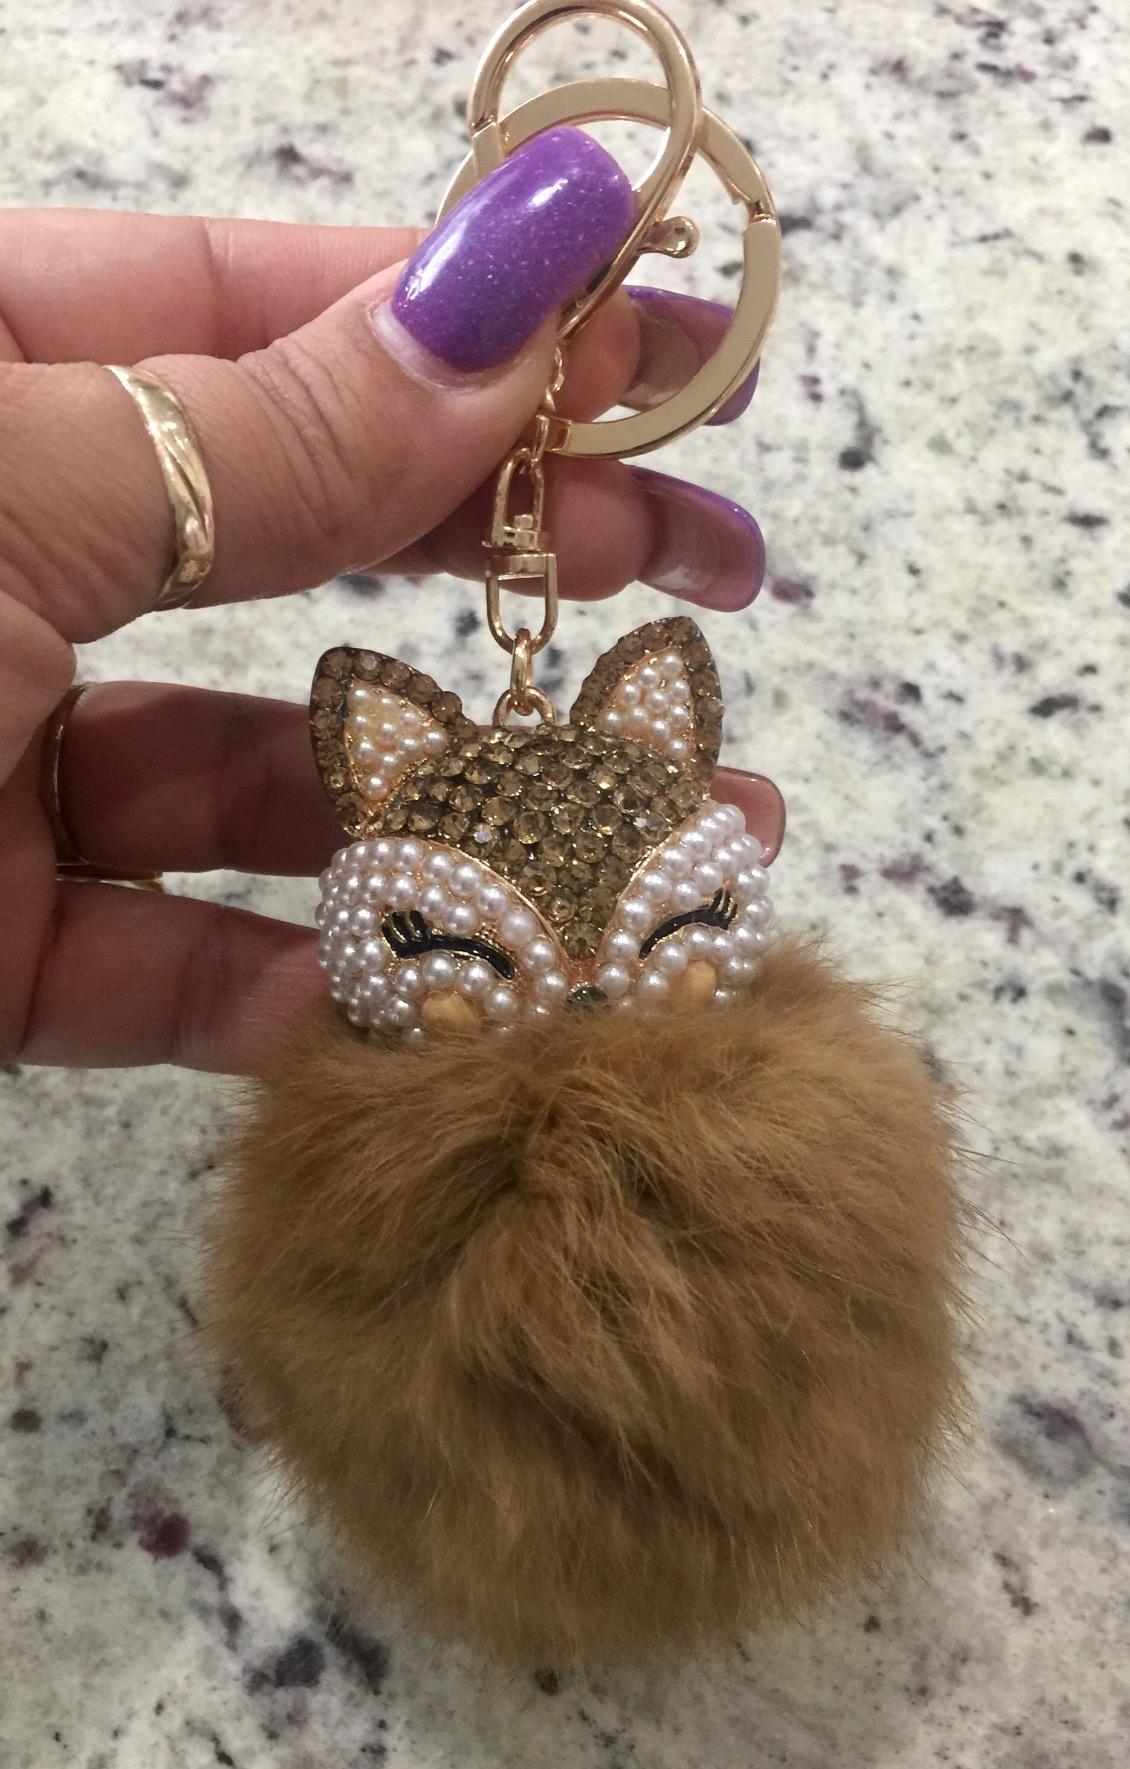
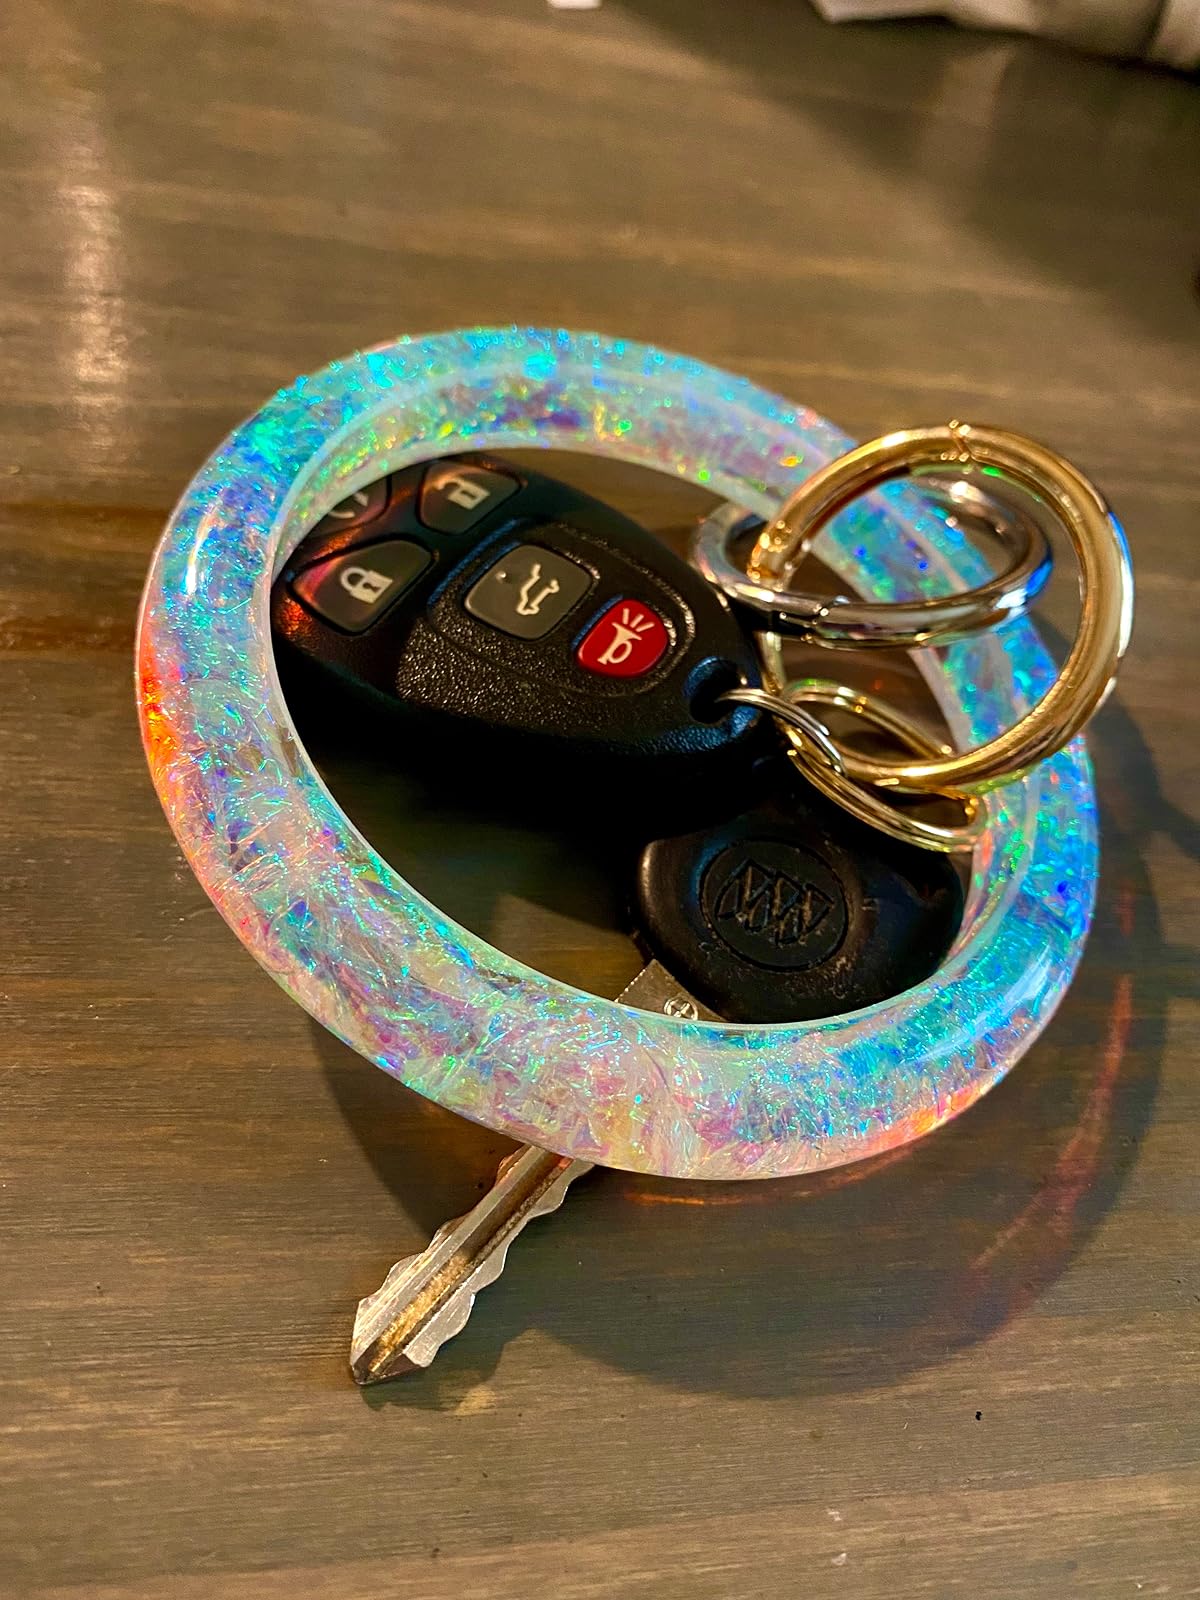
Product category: accessories_keychain
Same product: no